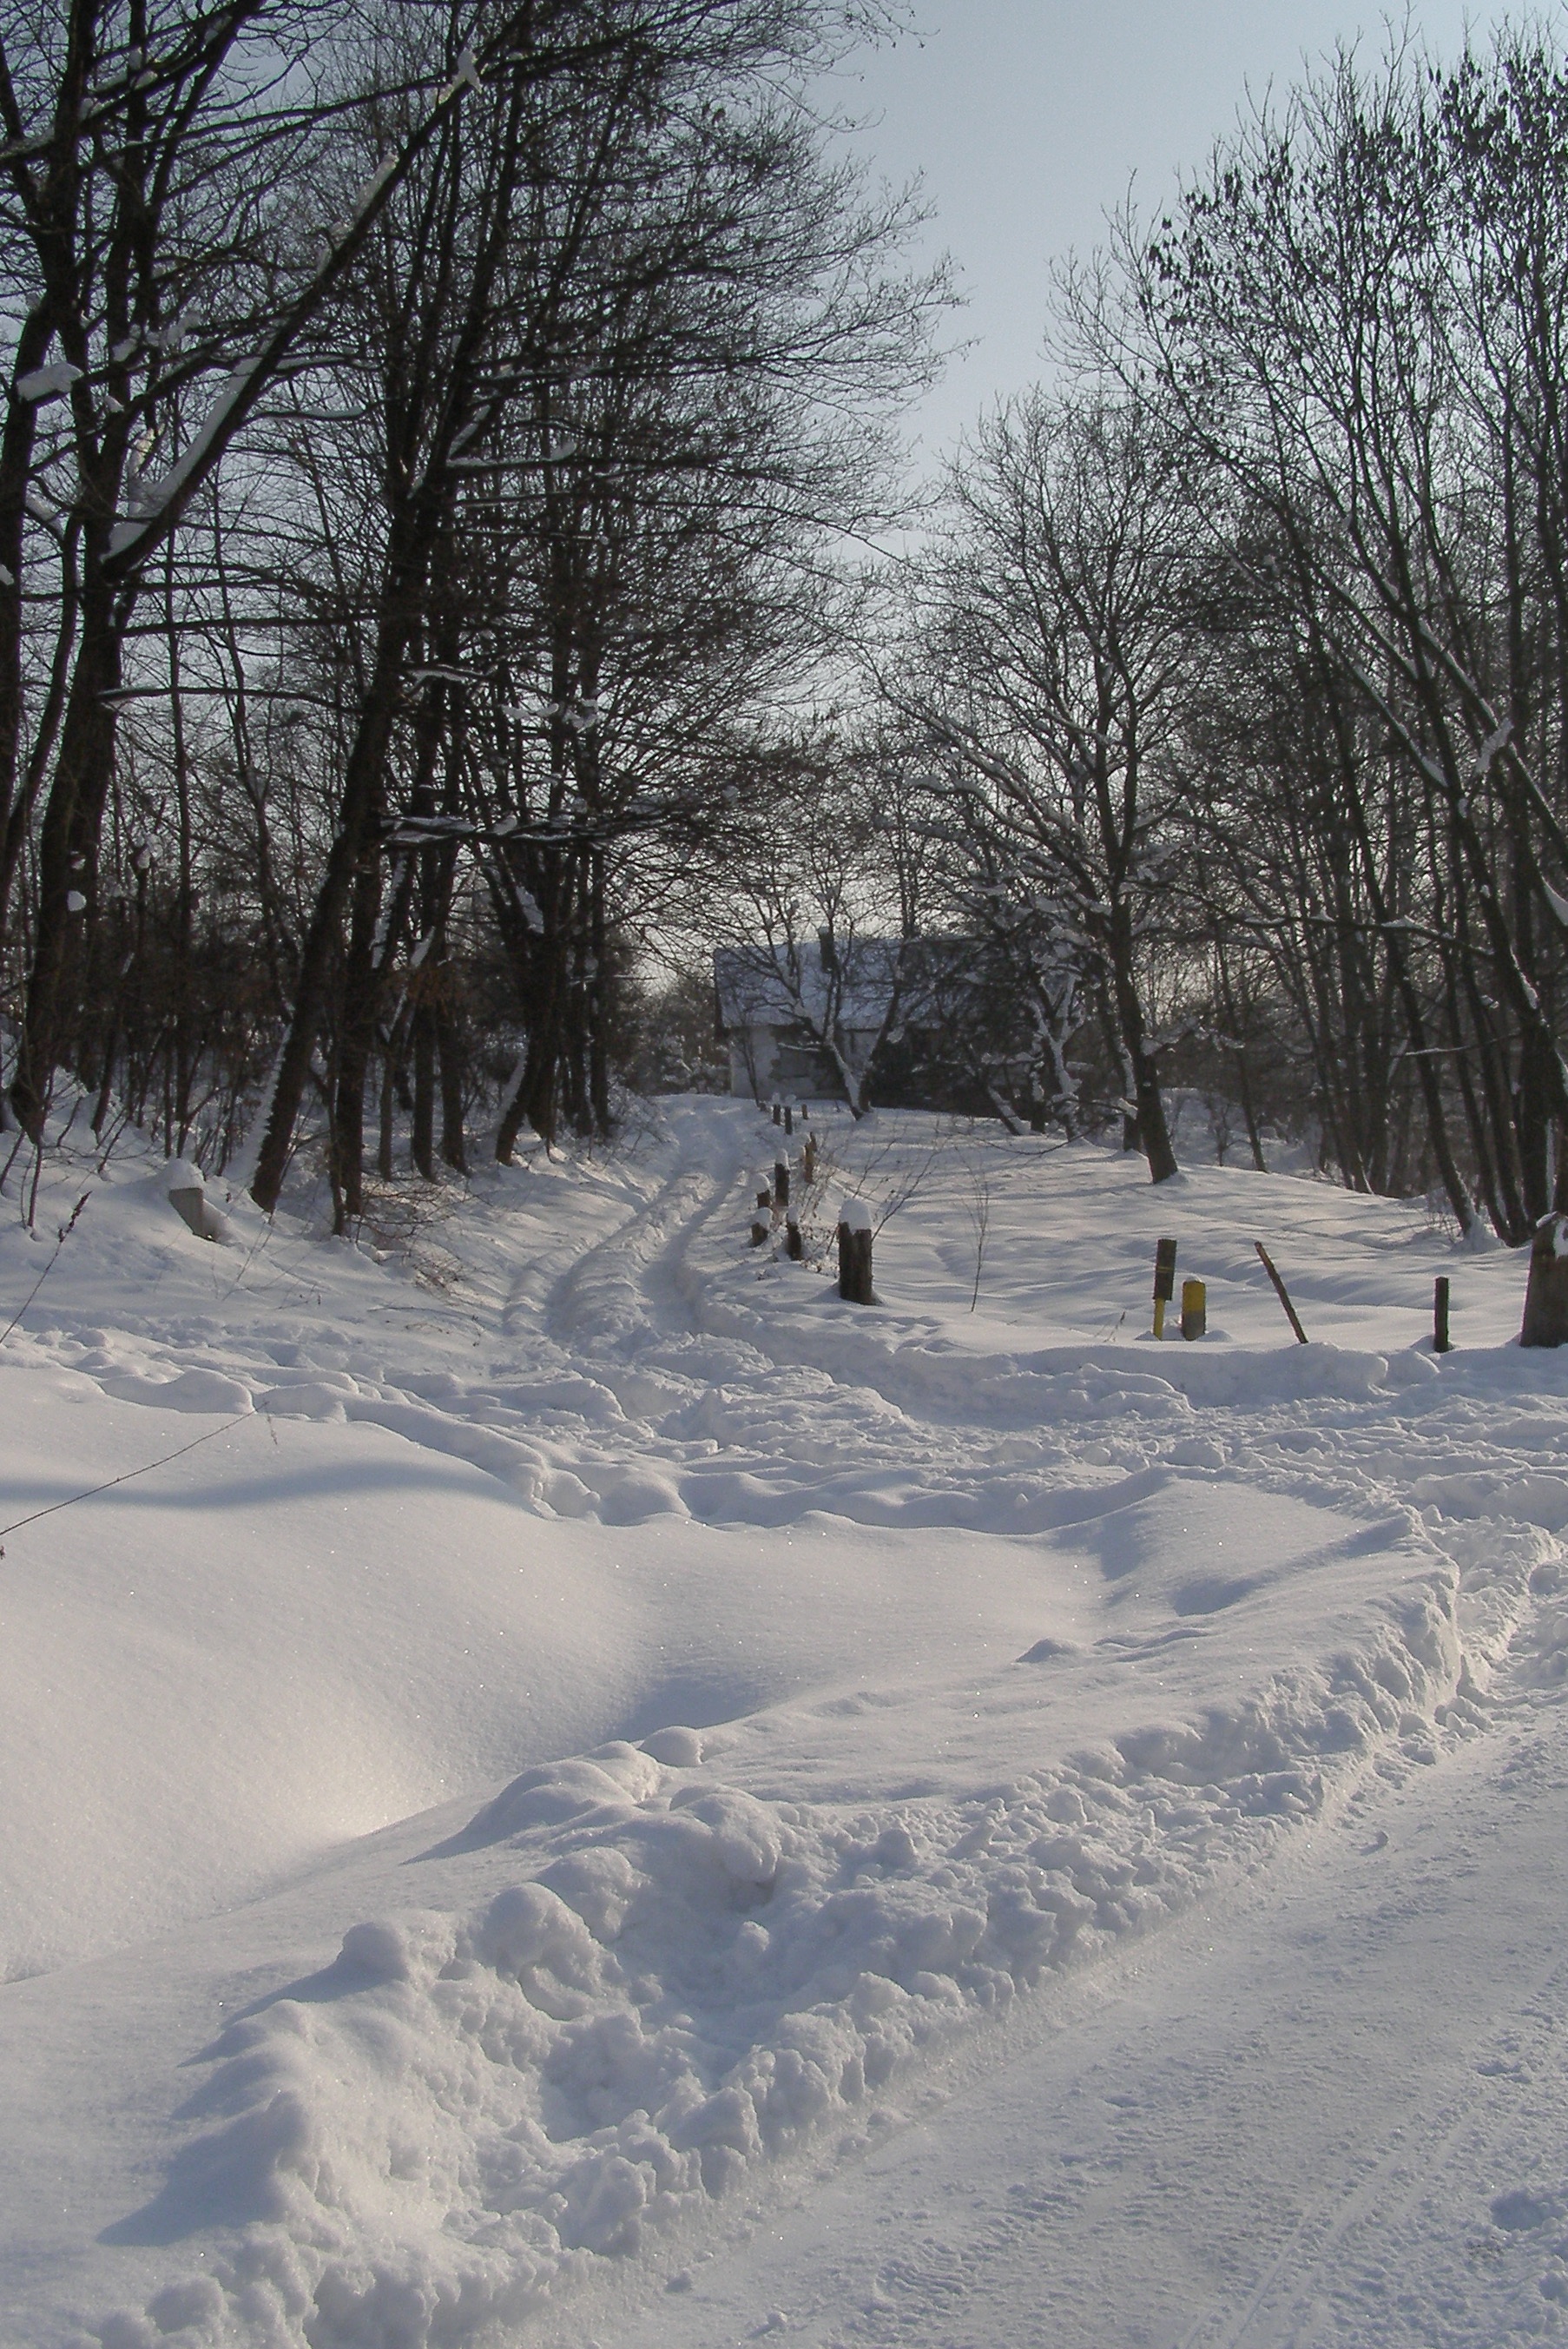
landscape, tree, snow, winter, cottage, weather, season, footwear, poland, way, blizzard, traces, freezing, malopolska, winter storm